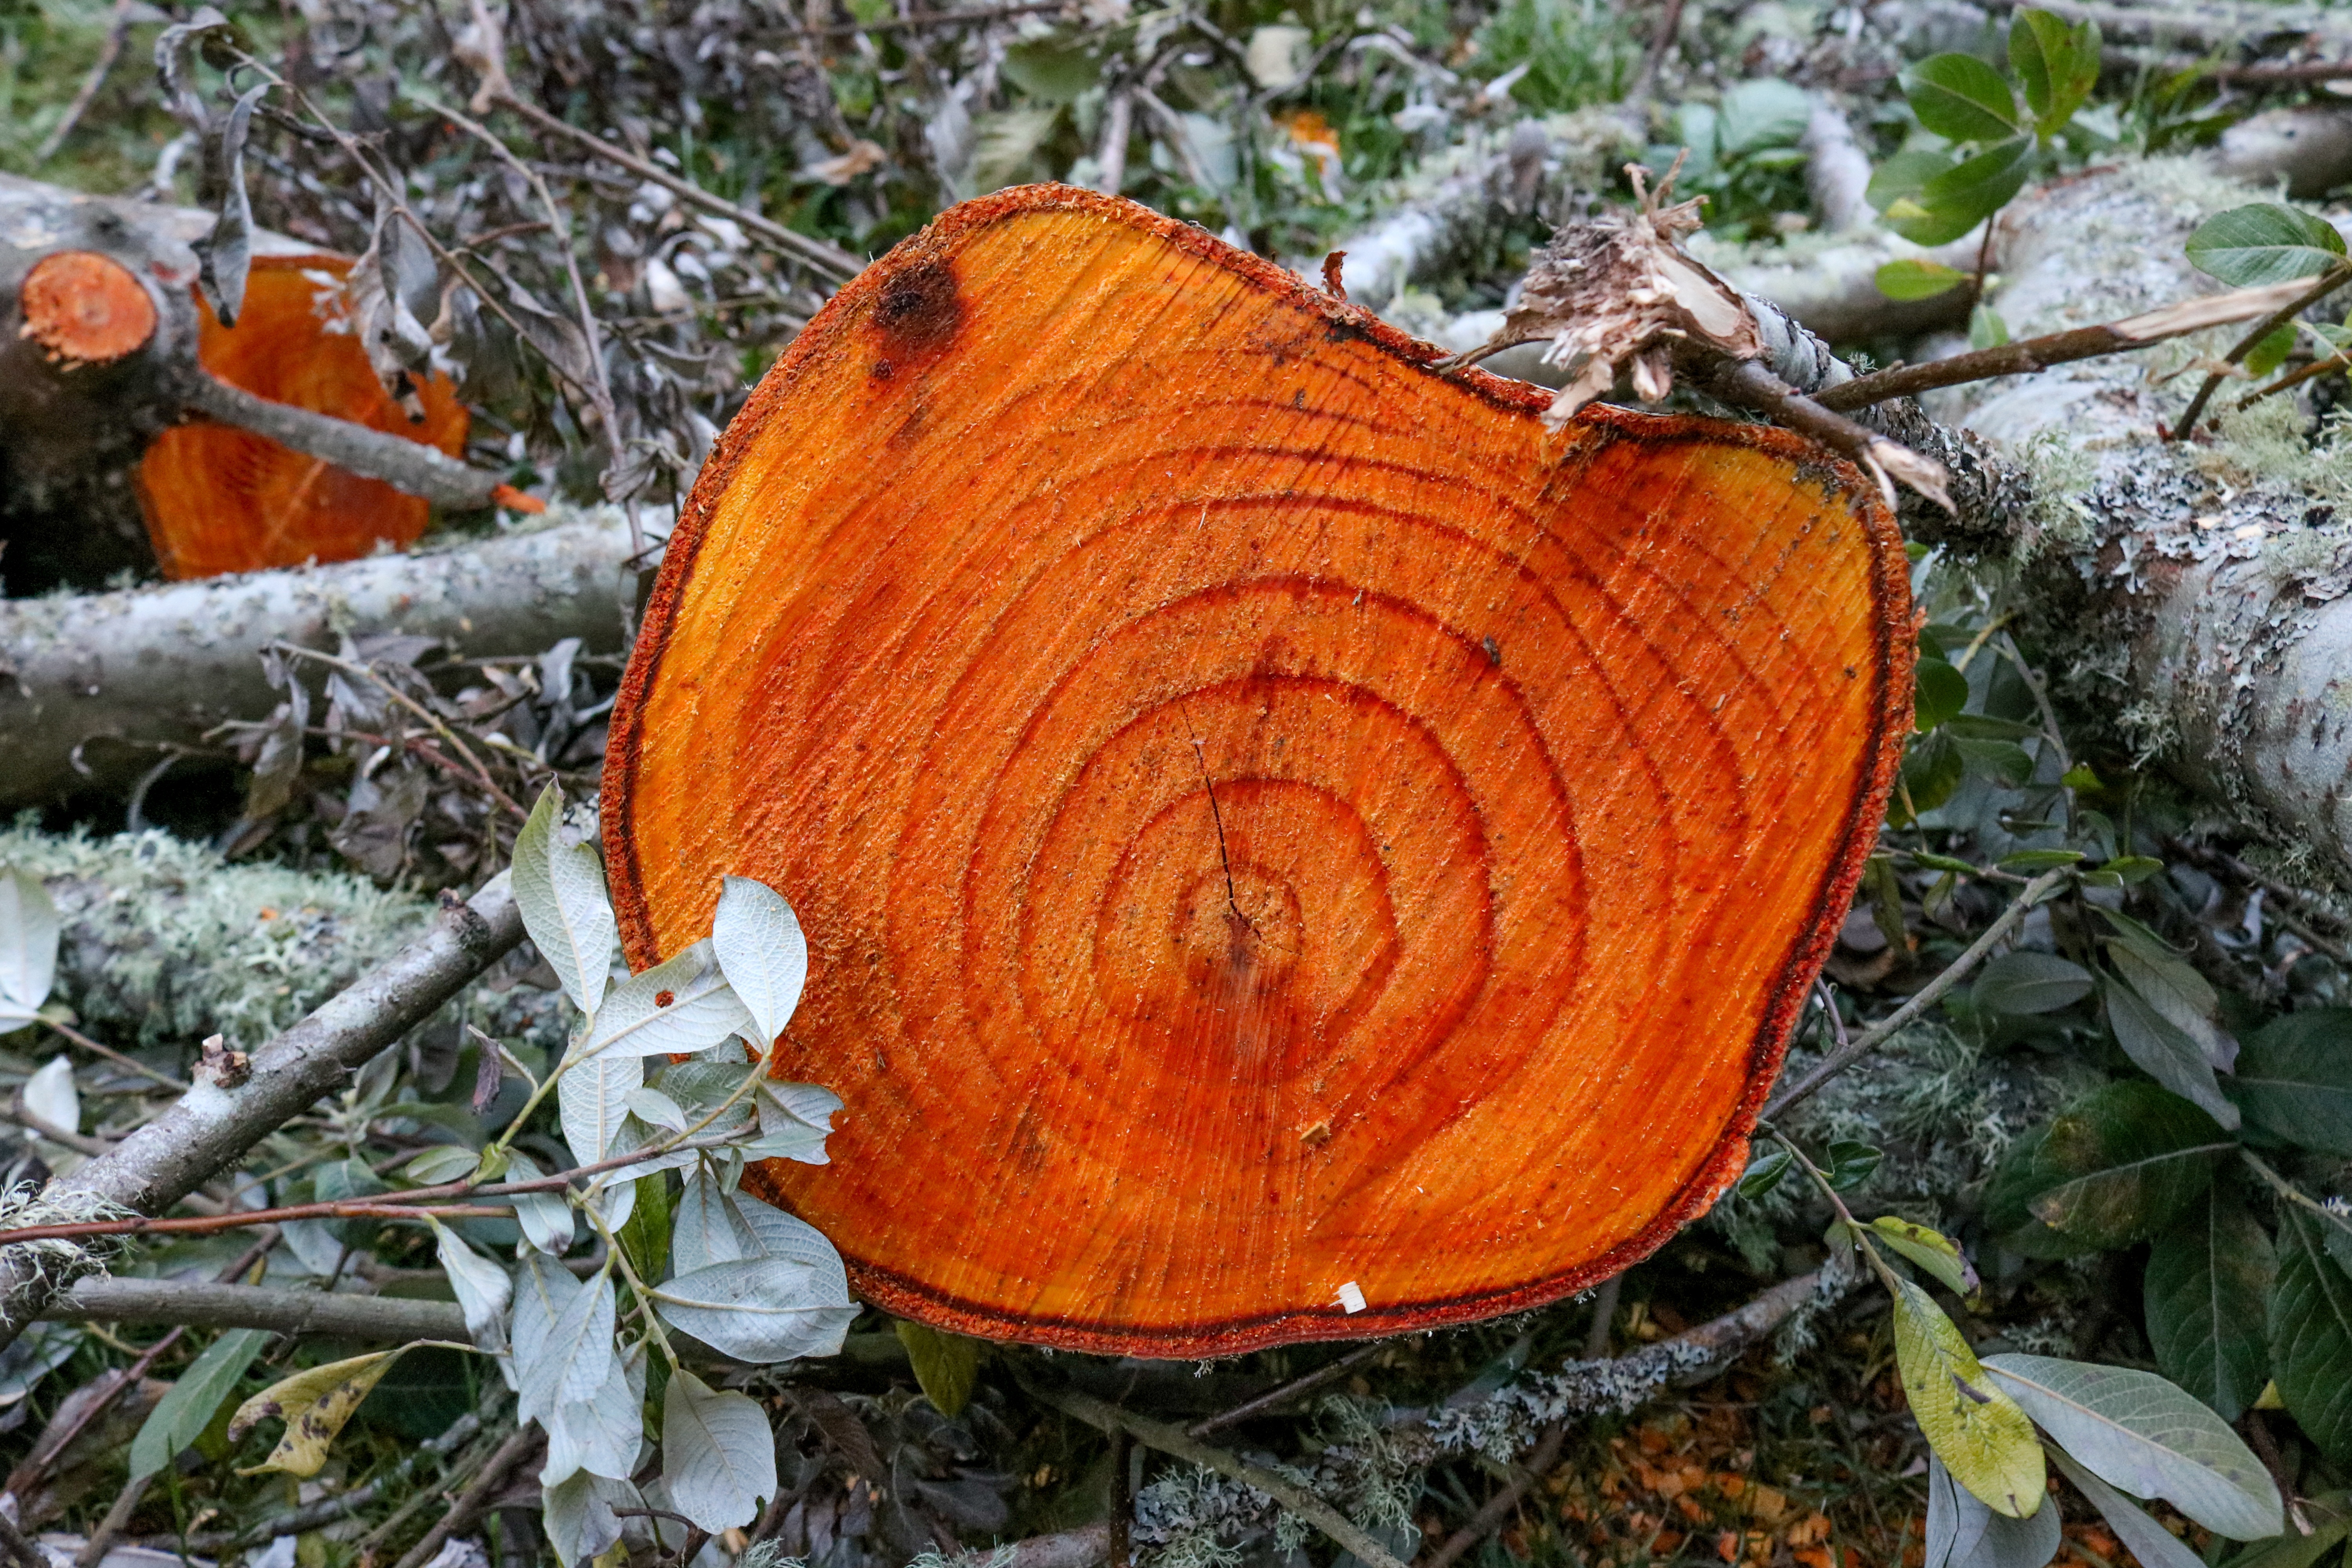
tree, nature, forest, growth, wood, texture, leaf, ring, stump, flower, trunk, old, pine, environment, log, green, produce, natural, autumn, pumpkin, brown, mushroom, flora, season, tree trunk, cut, fungus, wooden, woodland, bolete, auriculariales, cucurbita, forest trees, medicinal mushroom, agaricomycetes, penny bun